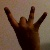
The image shows a hand gesture representing the number 8 in Indian Sign Language.